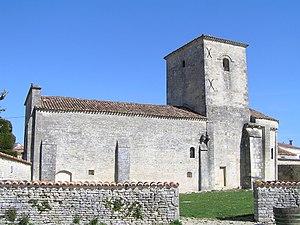
église de Bagnizeau
Bagnizeau est une commune du Sud-Ouest de la France située dans le département de la Charente-Maritime.